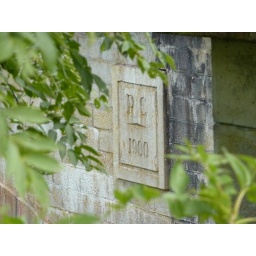
A brigde lock in France.This is a channel lock by a bridge over a river